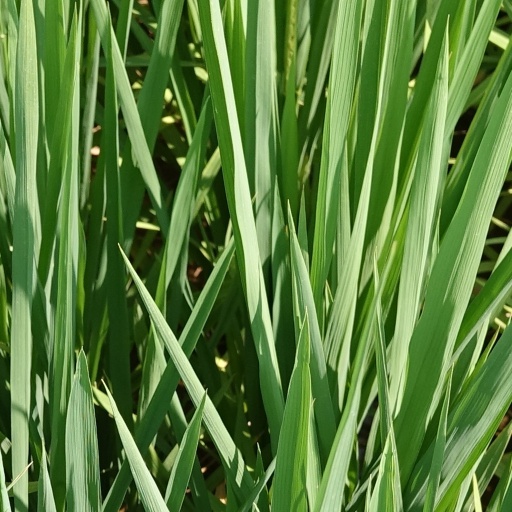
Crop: rice